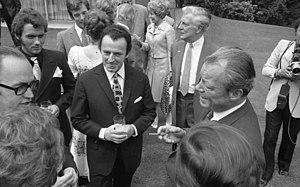
Eddi Arent, Gebhardt Georg Arendt de son nom d'état-civil, est un acteur et humoriste allemand, né le 5 mai 1925 à Langfuhr, un quartier de Dantzig, mort le 28 mai 2013 à Munich.